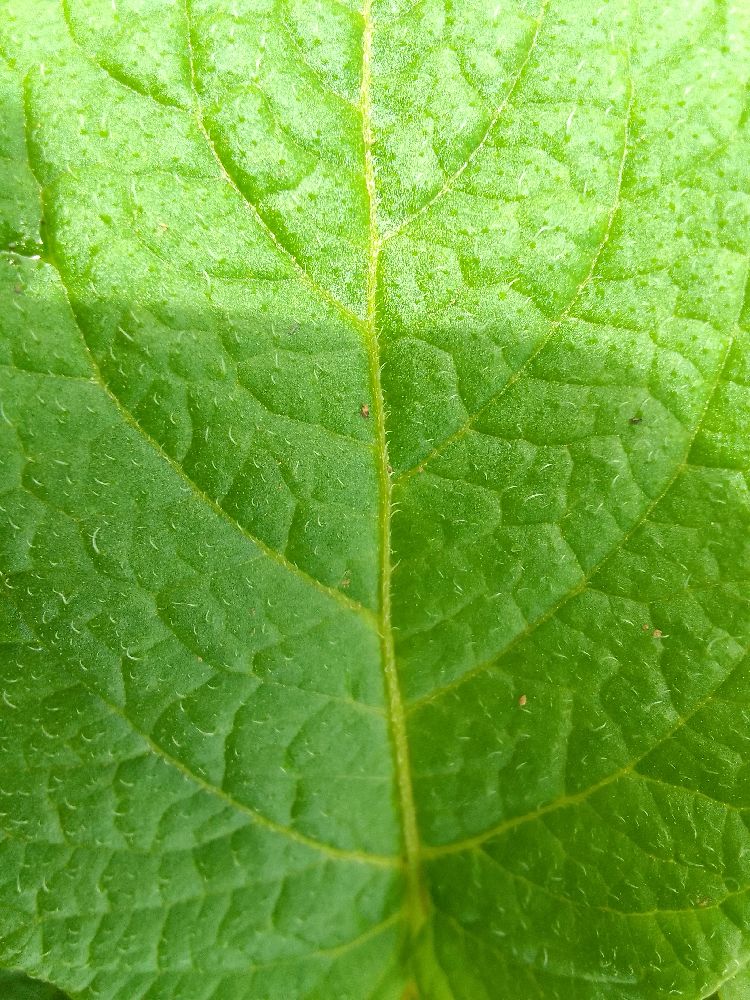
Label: Healthy